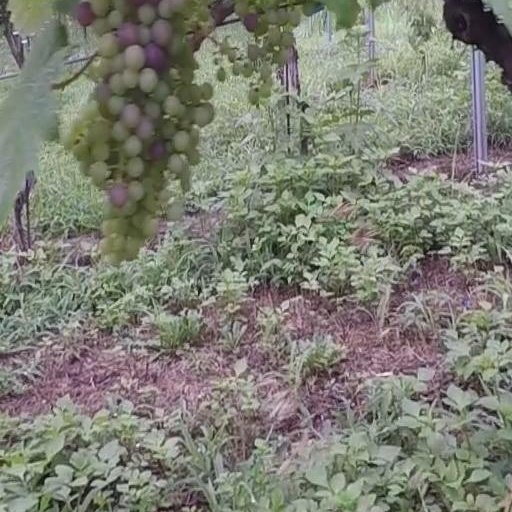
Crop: grape